Resistive random-access memory

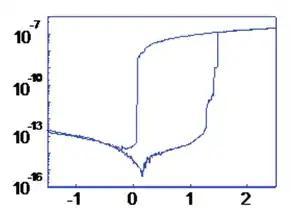
Filament forming: A 50 nm × 50 nm ReRAM cell by Crossbar the instance of filament forming when the current abruptly increases beyond a certain voltage. A transistor is often used to limit current to prevent a runaway breakdown following the filament formation.

The basic idea is that a dielectric, which is normally insulating, can form a conduction path after application of a sufficiently high voltage. The conduction path can arise from different mechanisms, including vacancy or metal defect migration. Once the conduction path is formed, it may be "reset" (broken, resulting in high resistance) or "set" (re-formed, resulting in lower resistance) by another lower voltage. Many current paths, rather than a single filament, are possibly involved. The presence of these current paths in the dielectric can be in situ demonstrated via conductive atomic force microscopy.